Meitei guardians of the directions

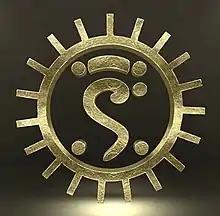
Symbol of Sanamahism

There are mainly ten Guardians of the Directions in Meitei mythology. These are the following: